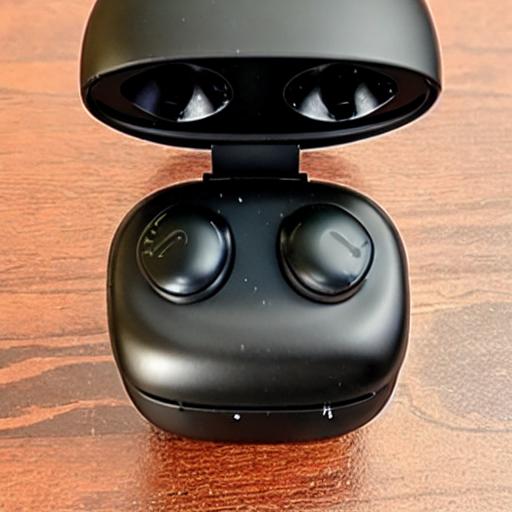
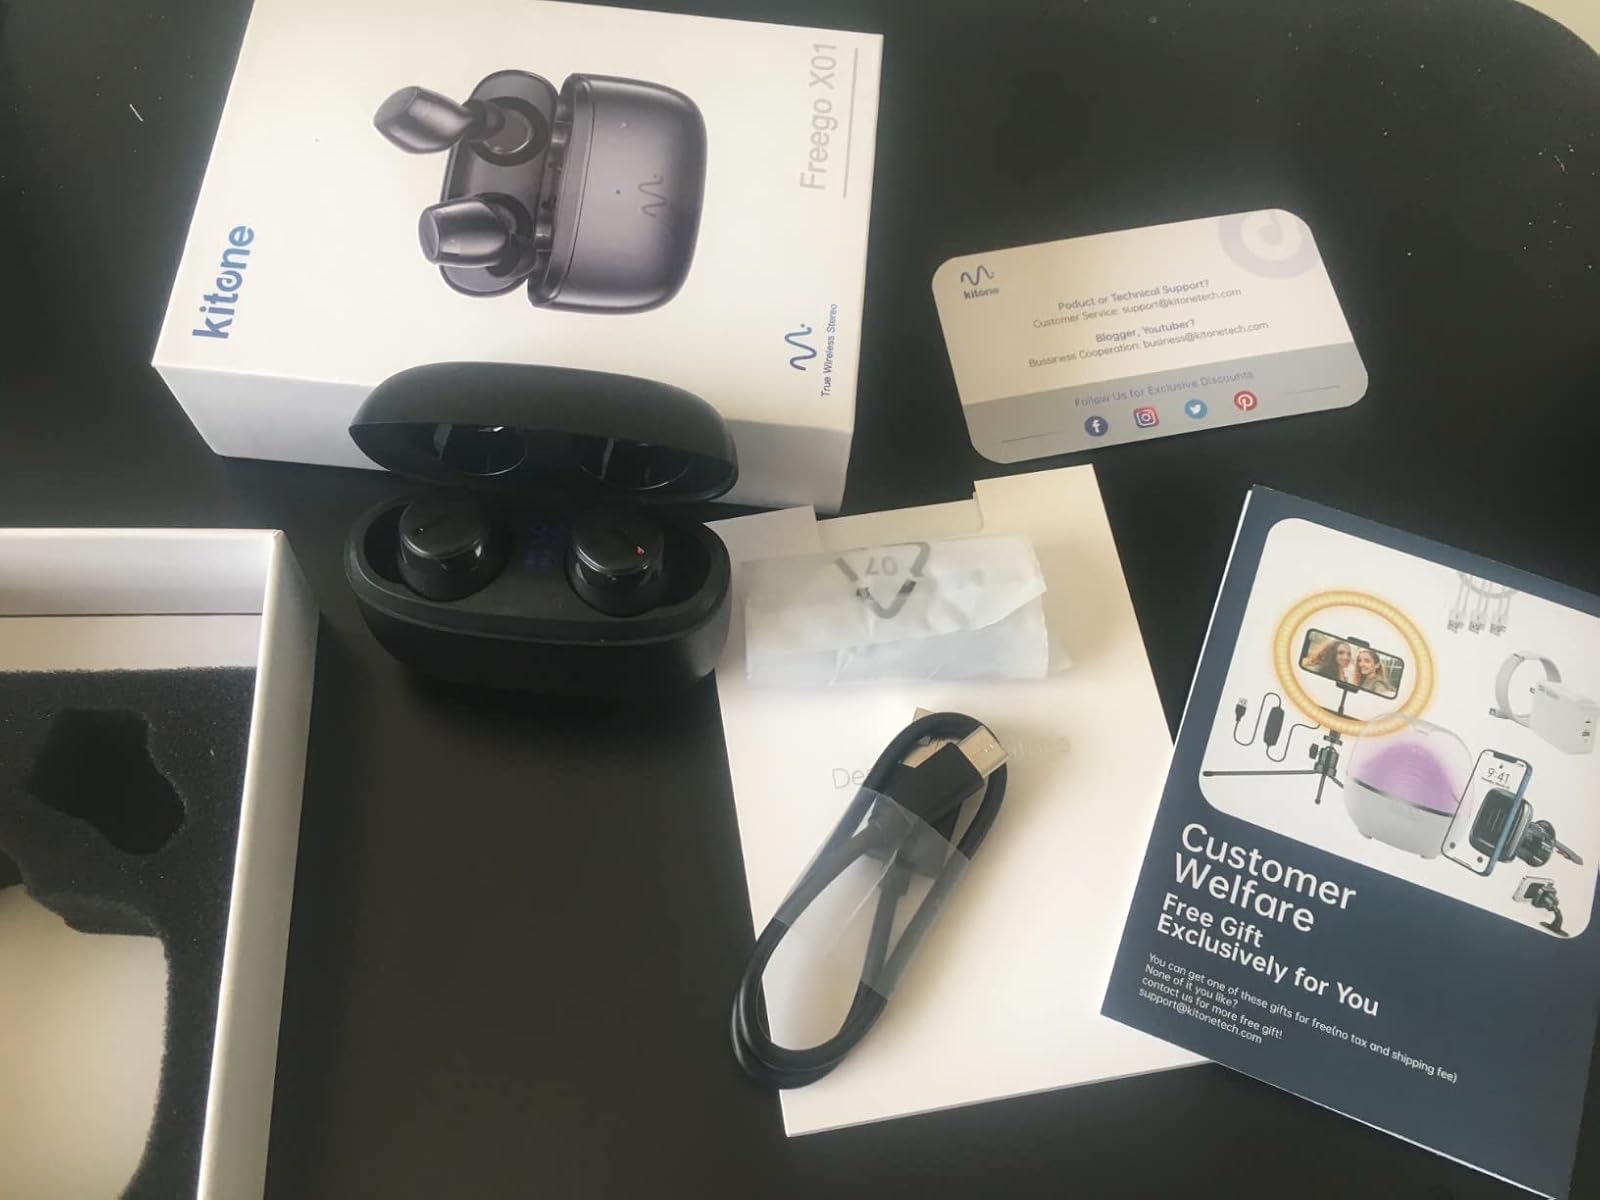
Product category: earbuds
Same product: no